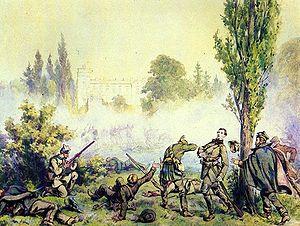
L’insurrection de Grande-Pologne de 1848 ou soulèvement de Poznań est une insurrection militaire des Polonais contre les forces prussiennes, au cours de la période du « Printemps des peuples ».